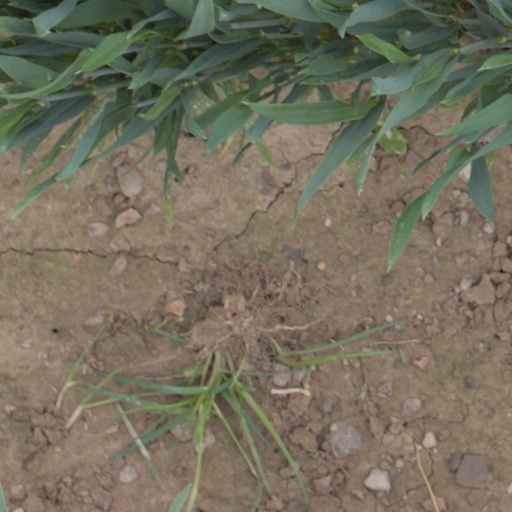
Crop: wheat